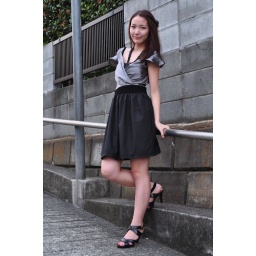
party dress in silver lace black 3